Emin Baliqi

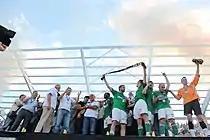
Emin Baliqi with Trepça '89 after winning the Kosovar Cup (2012)

His father, Ahmet Baliqi, is a former professional handball player and coach for Trepça.